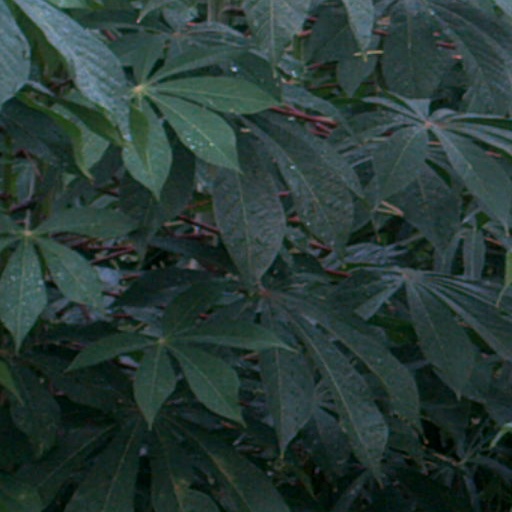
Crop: cassava